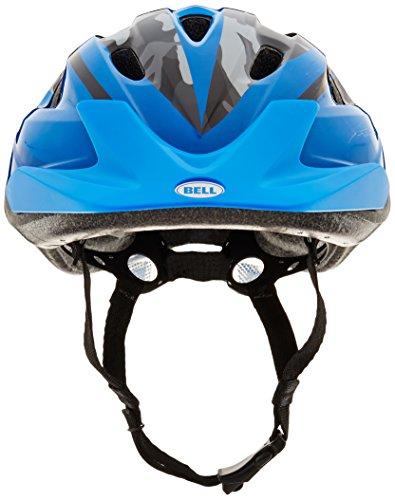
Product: Bell Rally Child Helmet
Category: Sports & Outdoors | Outdoor Recreation | Cycling | Kids' Bikes & Accessories | Kids' Helmets
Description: Recommended for children age 5-8, but will fit most heads measuring 52-56 cm.
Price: $19.96
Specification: Product Dimensions:         7 x 10 x 14 inches ; 10.2 ounces    |Shipping Weight: 10.4 ounces (View shipping rates and policies)|Domestic Shipping: Item can be shipped within U.S.|International Shipping: This item can be shipped to select countries outside of the U.S.  Learn More|ASIN: B00TS3FMXK|Item model number: 7063277|    #8    in Kids' Bike Helmets